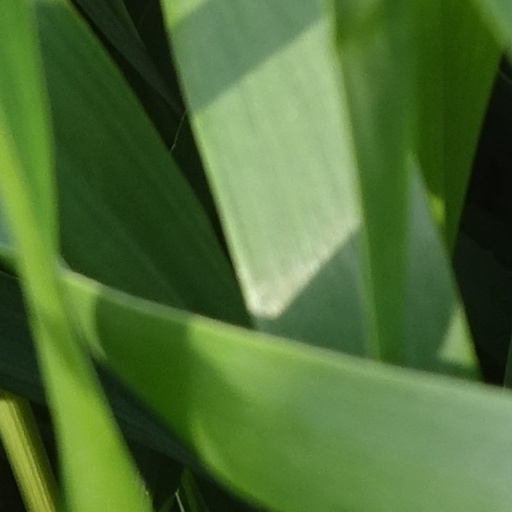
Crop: wheat